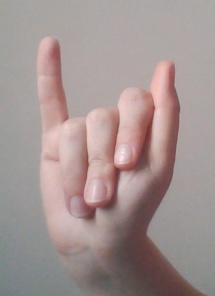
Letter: meem